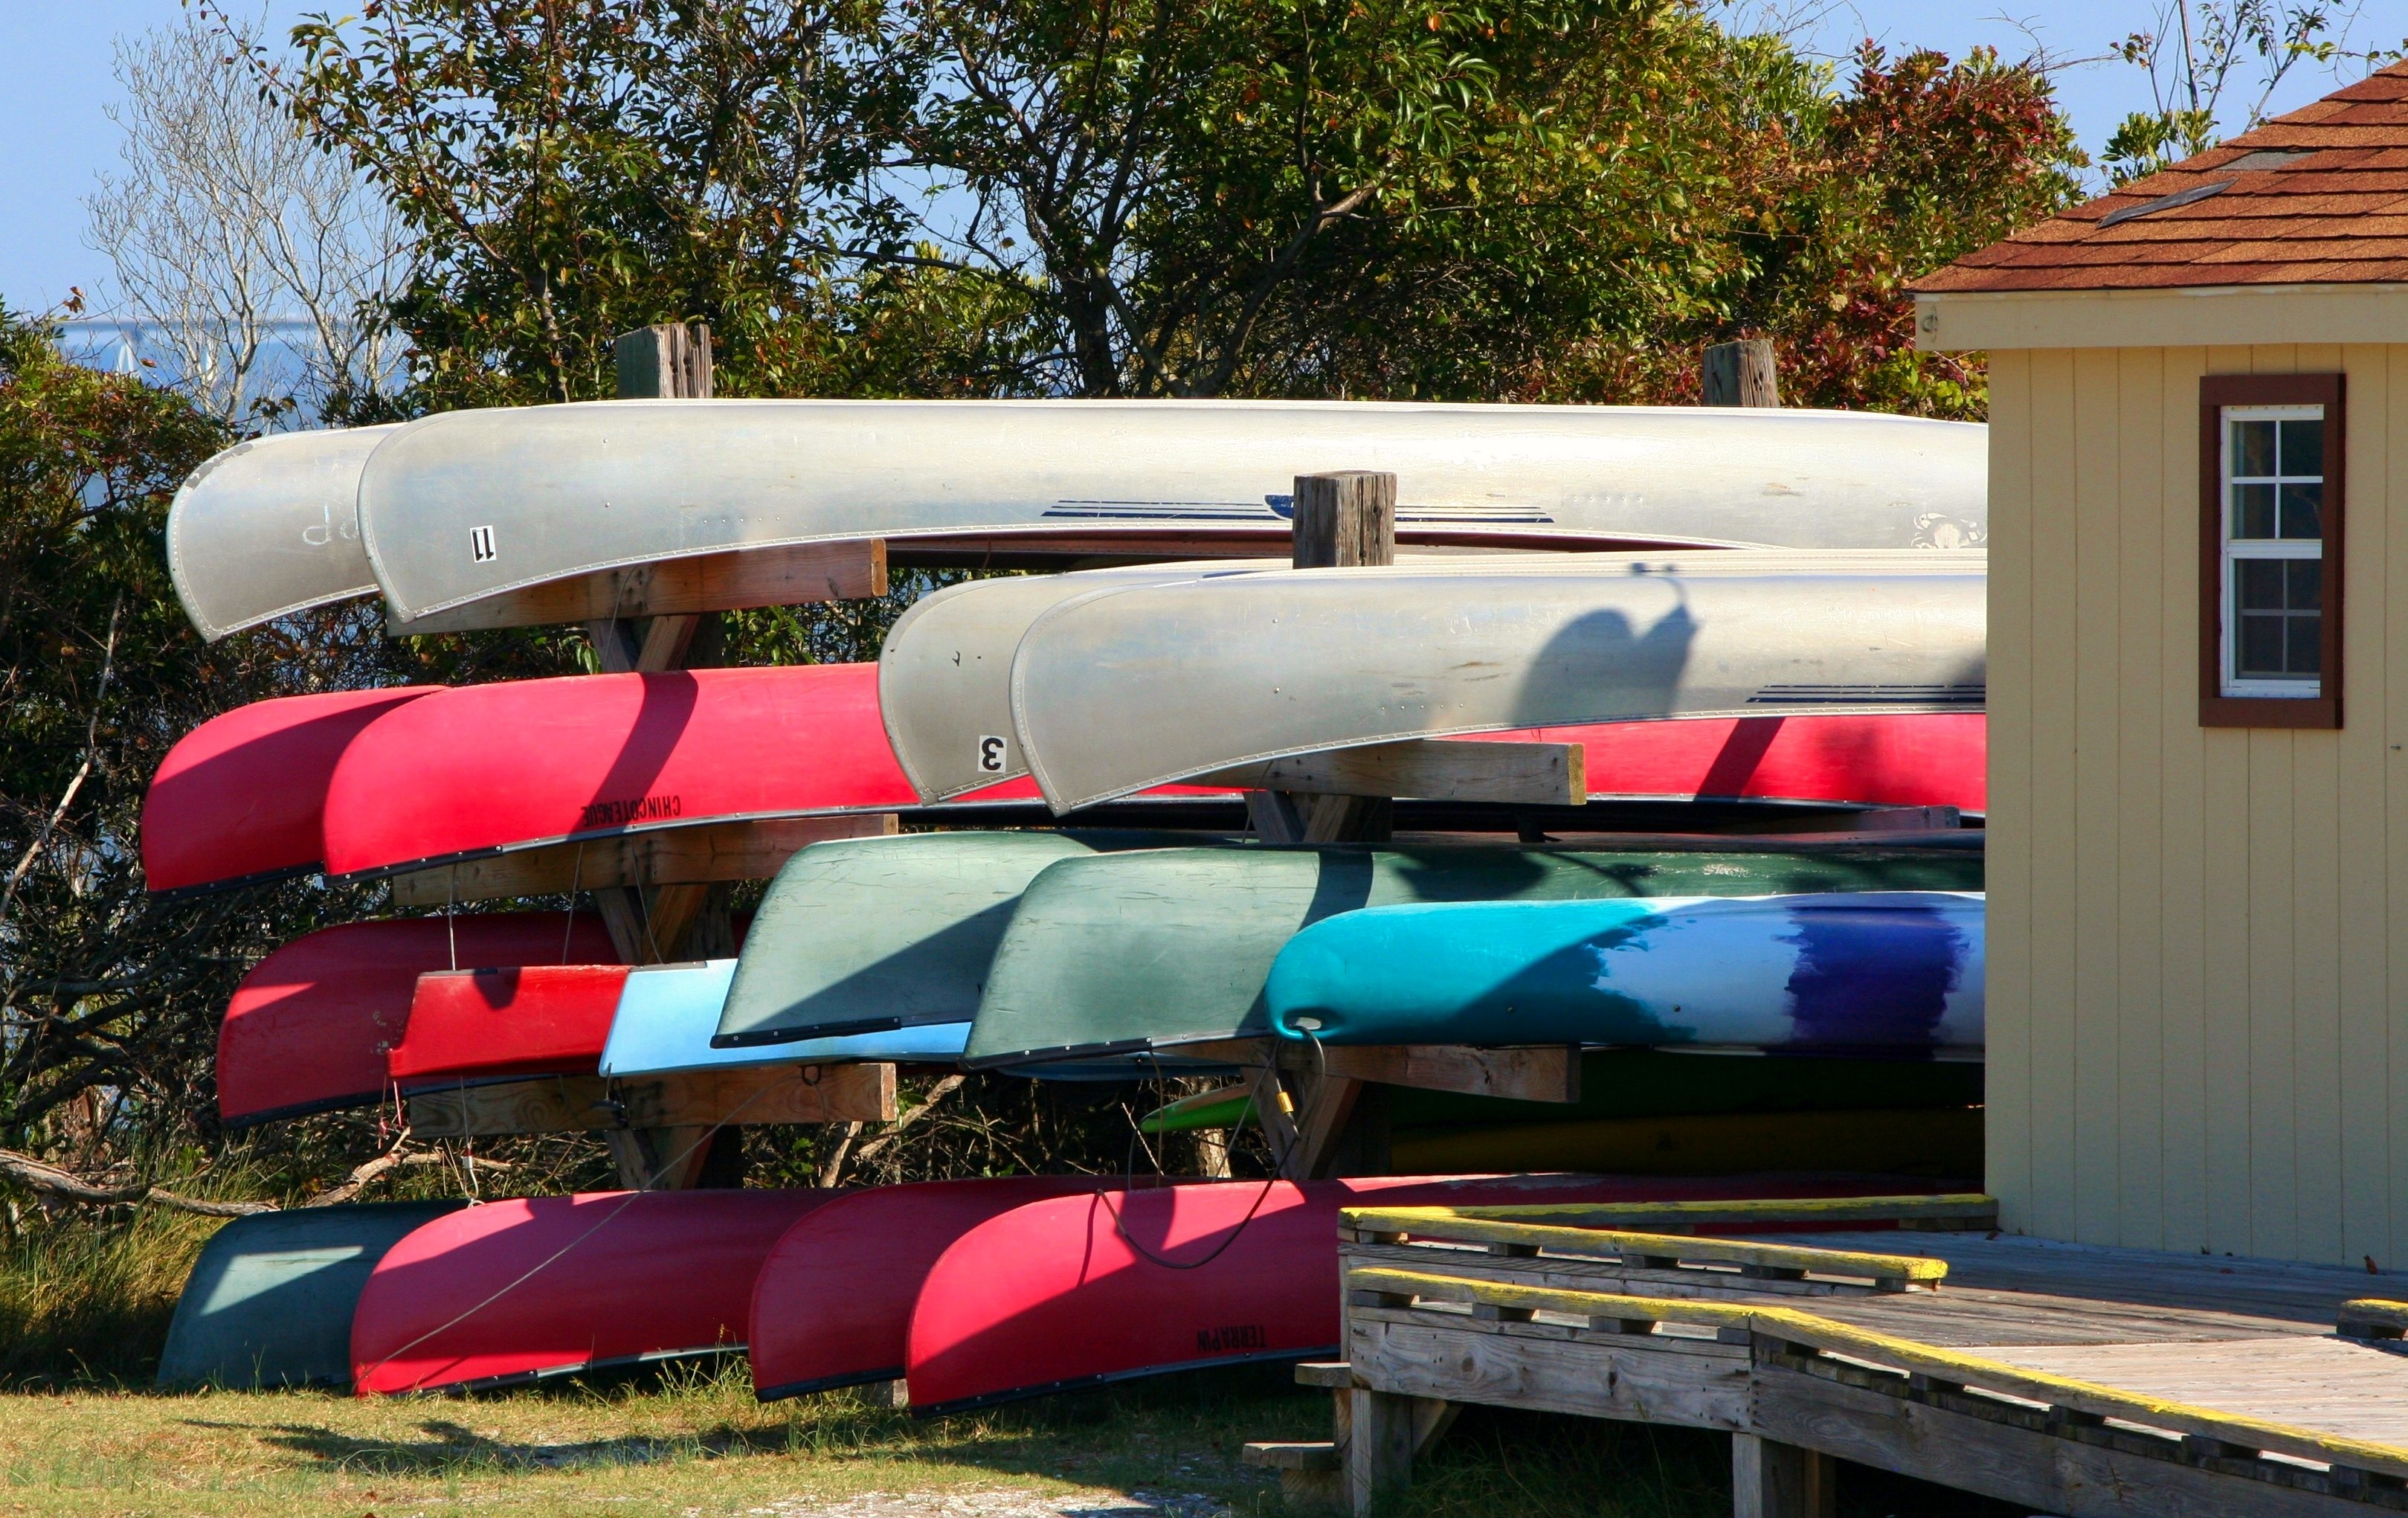
sea, outdoor, dock, sport, adventure, pier, river, summer, vacation, travel, recreation, oar, transportation, transport, paddle, vessel, vehicle, journey, boathouse, tourism, leisure, kayak, tent, activity, outdoors, fun, nautical, boats, canoes, rowing, inflatable, rent